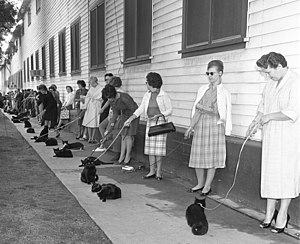
Casting
Katteejere til casting af sorte katte.
Casting er en ofte længerevarende proces med henblik på udvælgelse af de rette skuespillere til rollerne i en film, reklame mm.